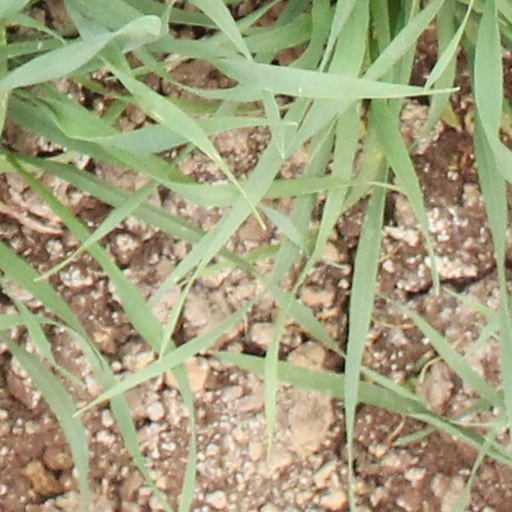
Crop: wheat